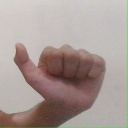
अक्षर: त